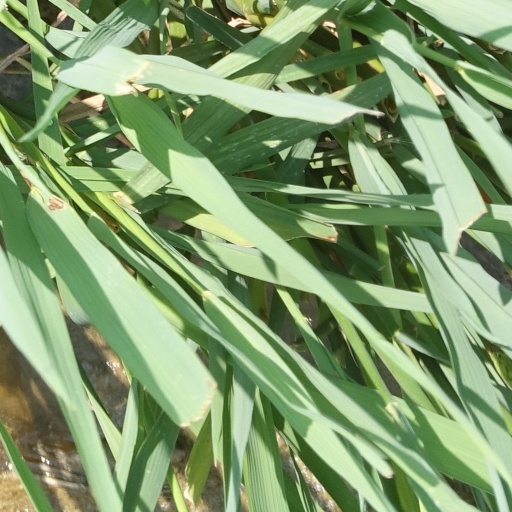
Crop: rice